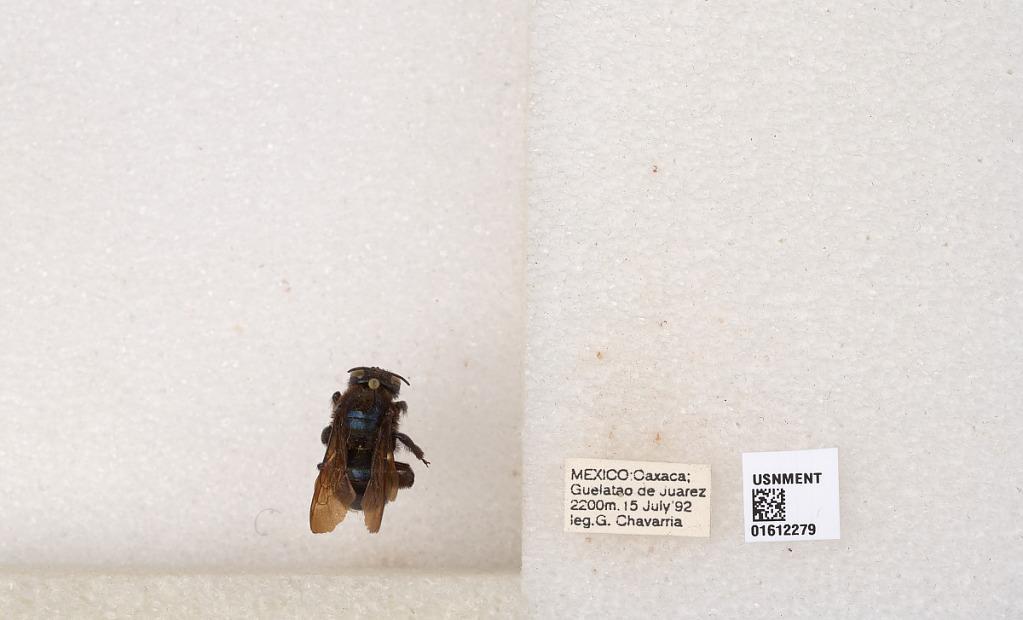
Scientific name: Xylocopa
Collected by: G. Chavarria
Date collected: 1992-7-15
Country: Mexico
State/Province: Oaxaca
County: Guelatao de Juarez
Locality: Guelatao de Juarez